Pennsylvania Avenue Line (Washington, D.C.)

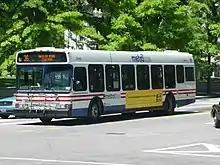
Route 36 in 2008

Routes 32 and 36 began at the Potomac Park apartments near the Foggy Bottom–GWU station and follow H and I Streets to Pennsylvania Avenue. Both buses routes traveled across Southeast and over the Sousa Bridge. At L'Enfant Square, both routes separate. Route 32 took Naylor Road and Alabama Avenue, while Route 36 continued along Pennsylvania to Branch Avenue. Route 32 terminated at the Southern Avenue station, just across the Maryland border, while Route 36 terminated at Naylor Road station, also in Maryland. Both stations are served by the Green Line.